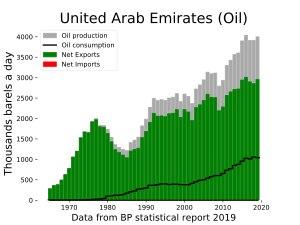
Le secteur de l'énergie aux Émirats arabes unis est central dans l'économie du pays, sixième producteur mondial de pétrole et quinzième producteur de gaz naturel, membre de l'OPEP.